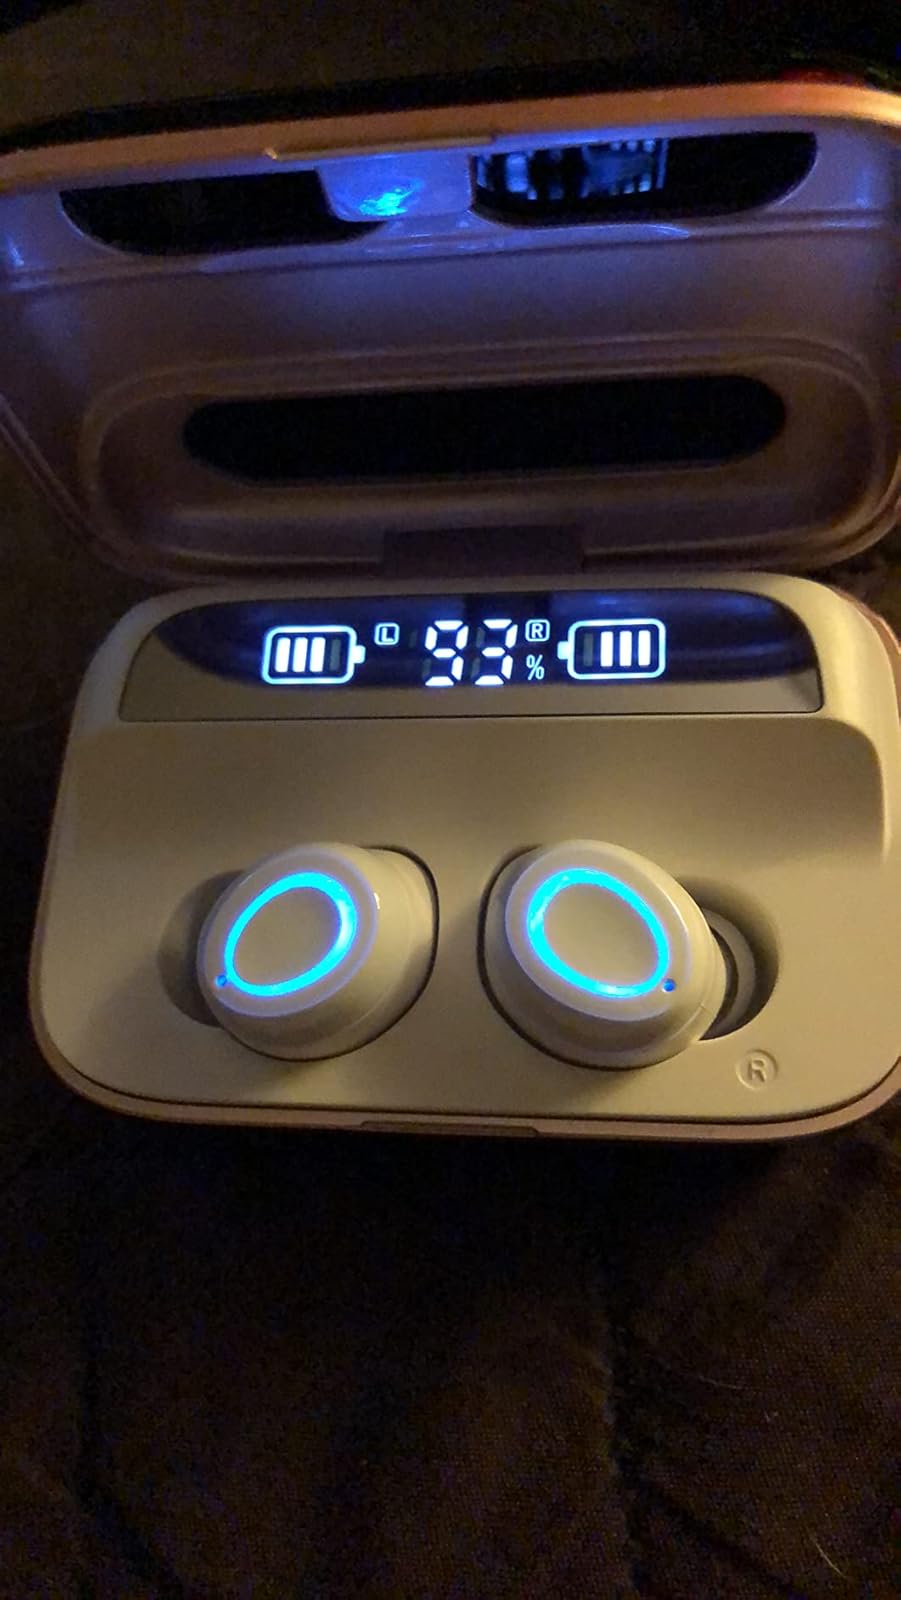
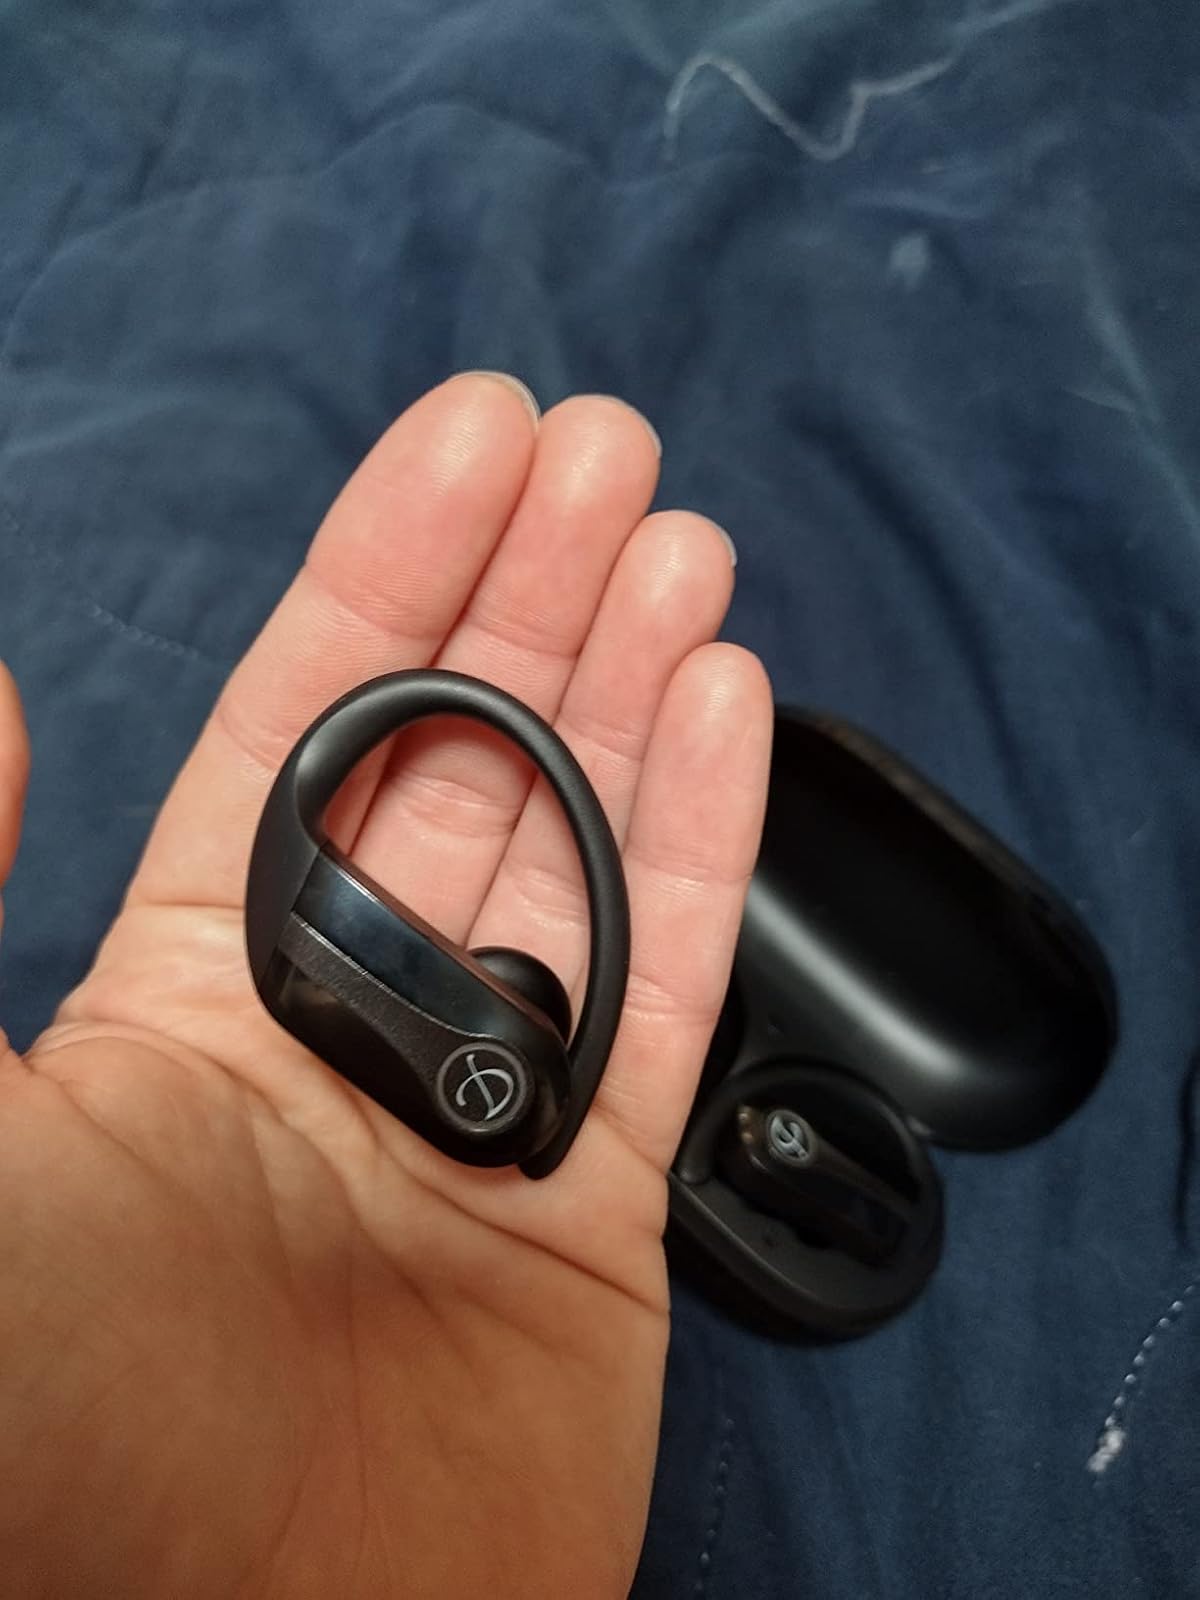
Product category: earbuds
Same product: no